James A. Stevens

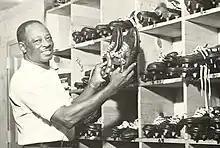
Stevens pictured in "The Eagle 1966", NCC yearbook

James Alexander Stevens was an American football coach. He coached at Prairie View A&M University, where he was credited for building the program's "dynasty" in its "glory years." He later went on to coach at North Carolina College at Durham—now known as North Carolina Central University.